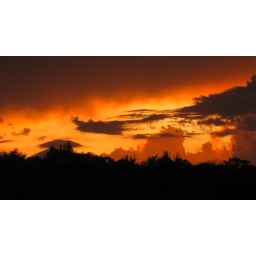
The cloud in the background looks like a mountain peering up into the sky.